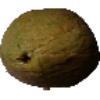
Label: Papaya 1